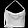
Label: Bag